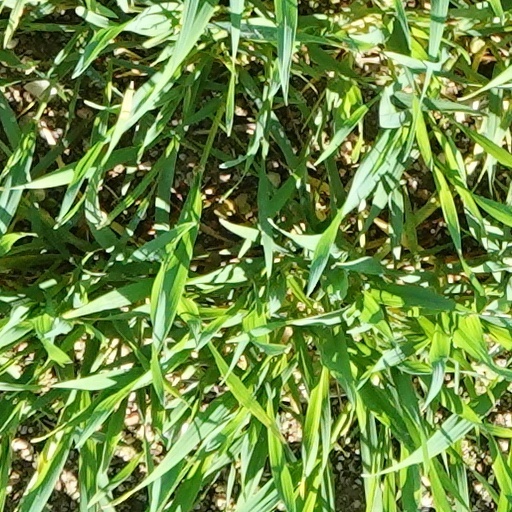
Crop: wheat